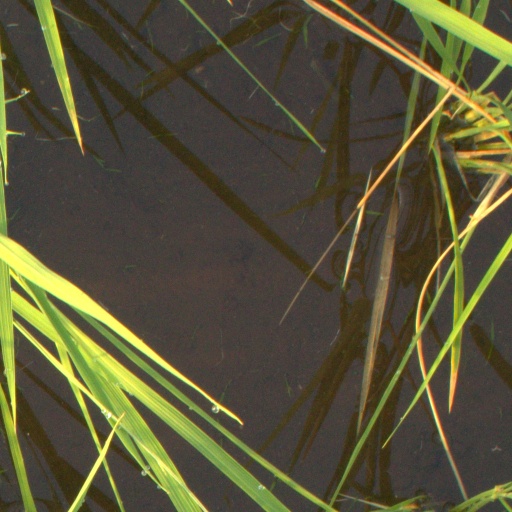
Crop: rice